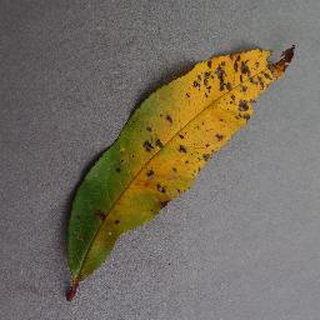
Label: peach_bacterial_spot